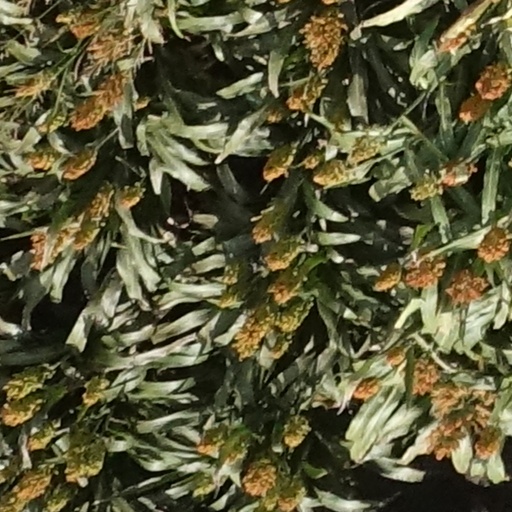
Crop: sorghum